German colonial projects before 1871

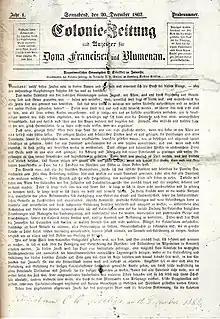
The first edition of the Brazilian Colonie-Zeitung, 1862

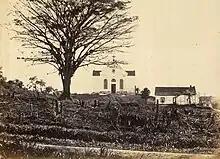
Colônia Dona Francisca (1866)

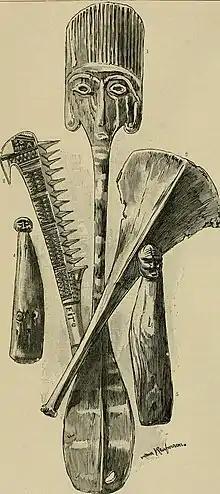
Objects made by the inhabitants of Wharekauri (Chatham Islands)

João VI, king of Portugal and Brazil encouraged European settlers to Brazil. In a decree of 1808 he opened the country to non-Portuguese immigration and granted non-Catholics the right to own land. He particularly wanted Europeans to settle the south of the country where few but indigenous people lived. Continuing this policy after Brazil declared independence, João's successor Pedro I of Brazil also sought new, loyal soldiers who would support him in the event that those of Portuguese origin turned against him. Dom Pedro's wife was a Habsburg, Maria Leopoldina of Austria, and her confidant Major Georg Anton Schäffer was sent to Germany to recruit colonists. Dom Pedro offered them free passage to Brazil and free land in Rio Grande do Sul. By the end of 1824, some 2,000 German-speakers had emigrated to Brazil, and another 4,000 followed by 1830.